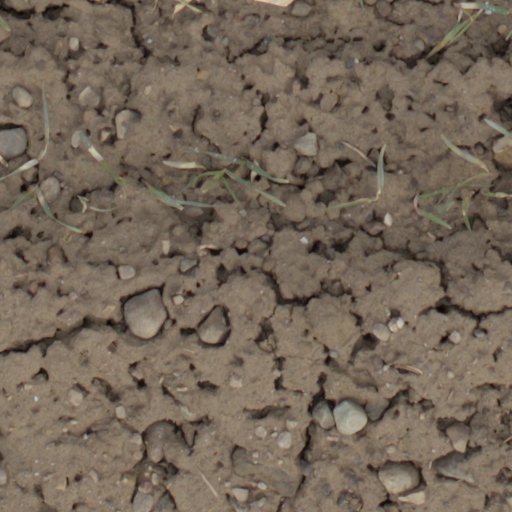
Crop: wheat